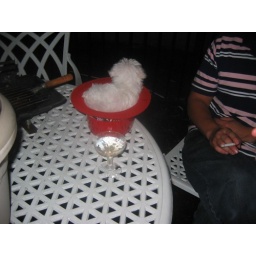
forget the cat in the hat